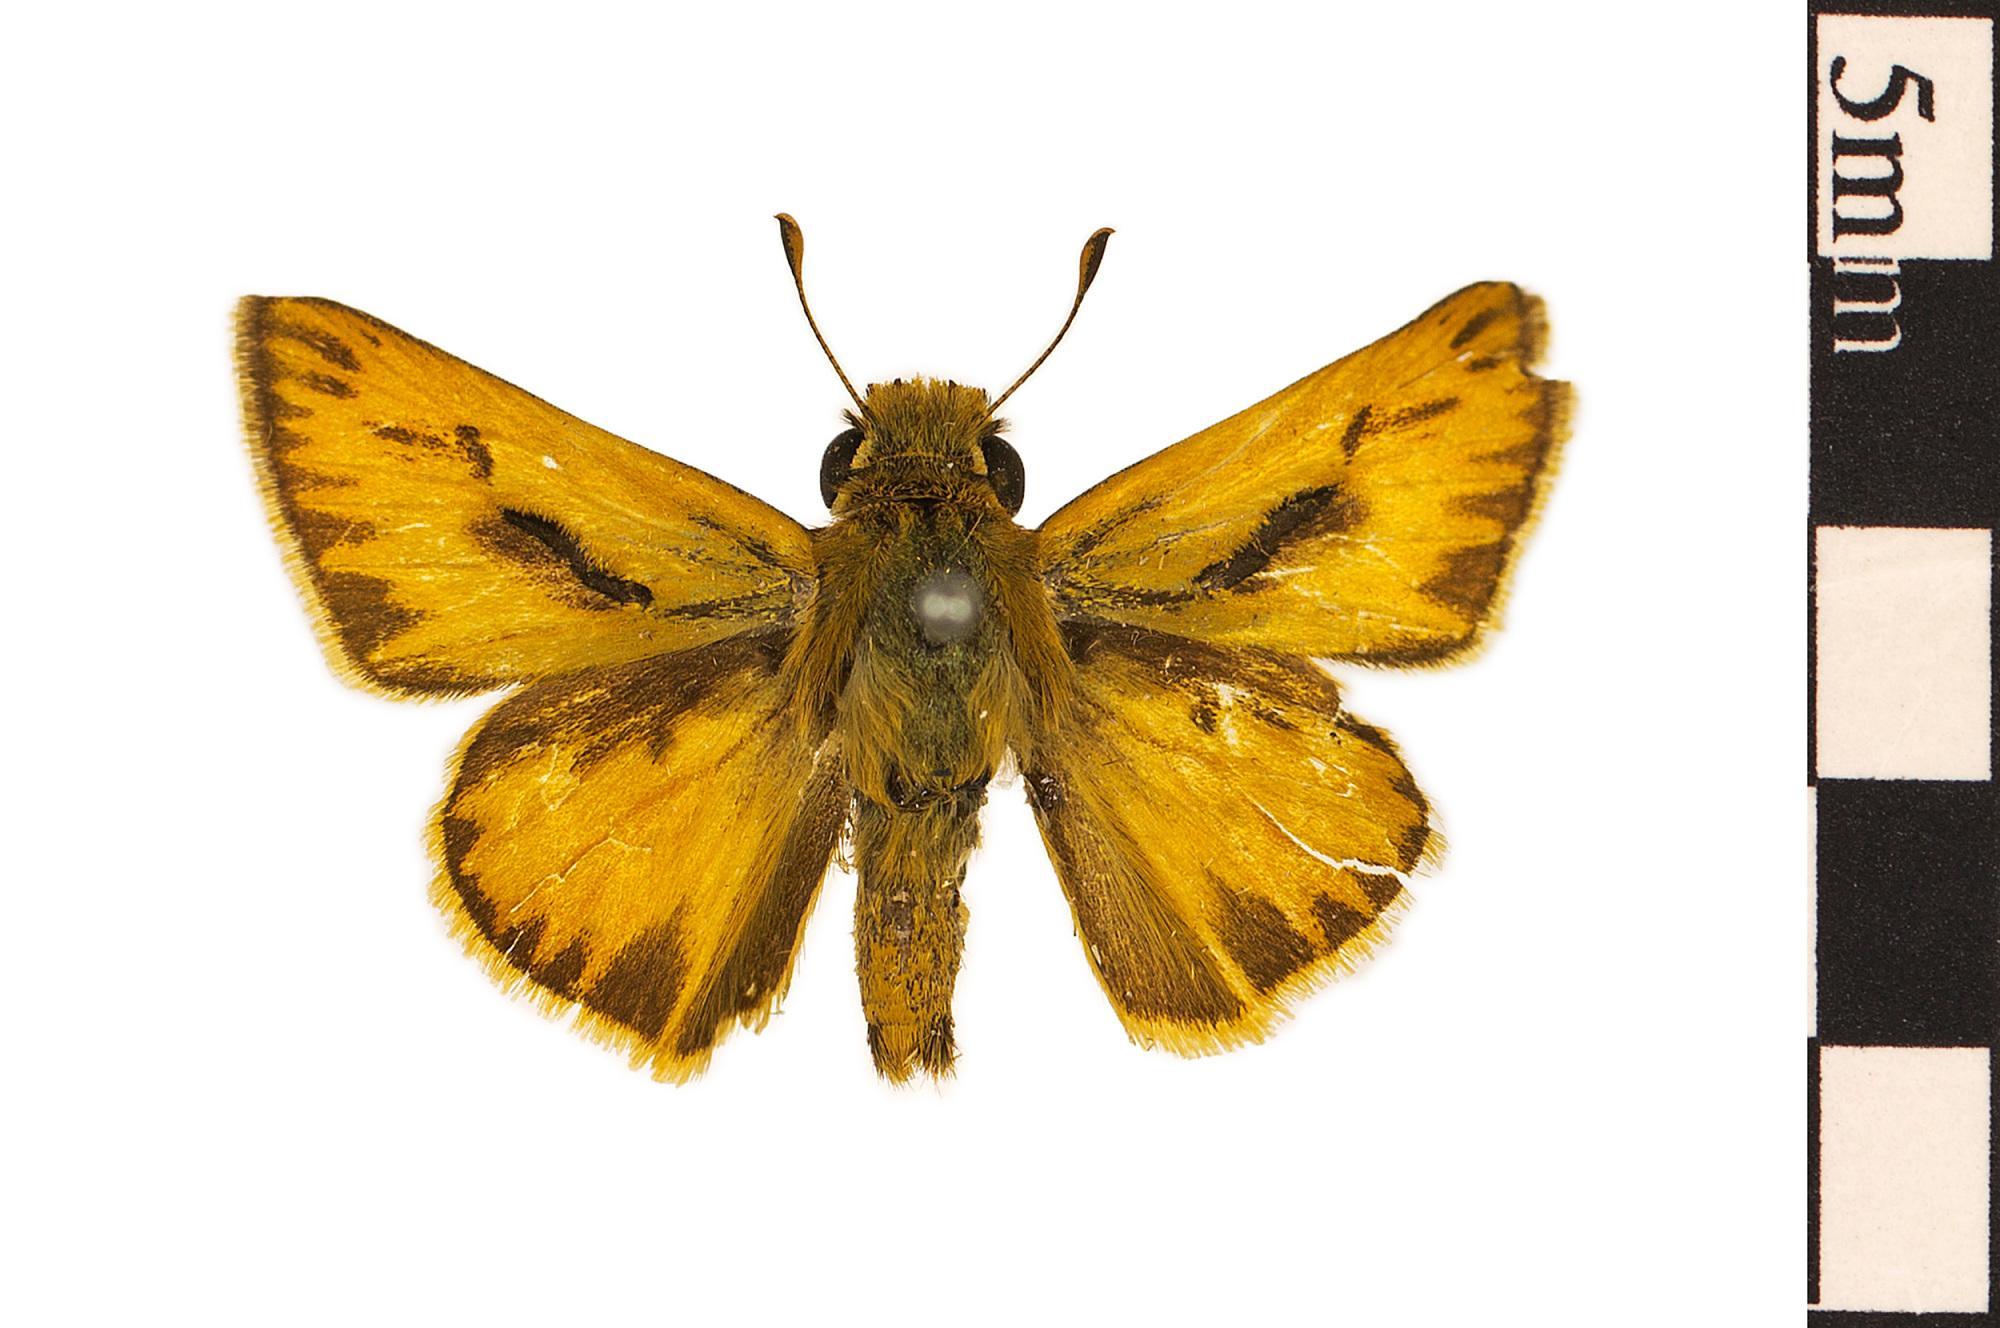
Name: Fiery Skipper
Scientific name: Hylephila phylaeus
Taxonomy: Animalia, Arthropoda, Hexapoda, Insecta, Lepidoptera, Hesperiidae